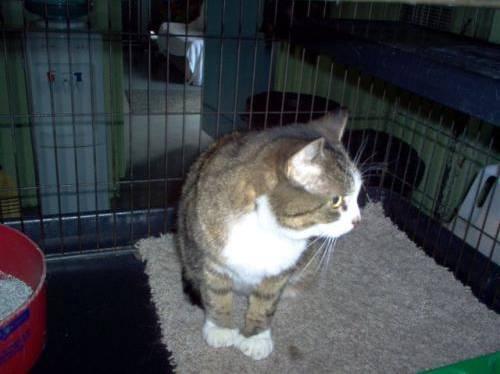
cat